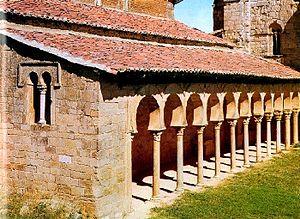
date
L'arc outrepassé ou arc en fer à cheval est un arc qui dessine un arc de cercle plus grand que le demi-cercle.